Alberto Guerra (actor)

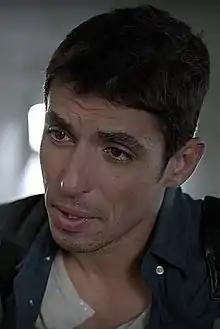
Guerra in 2019

Alberto Guerra (born December 5, 1982) is a Cuban actor. He started his acting career in Telemundo's "Vale todo". He also starred in "" (2019), " (Season 3)" (2021) and "Griselda" (2024).